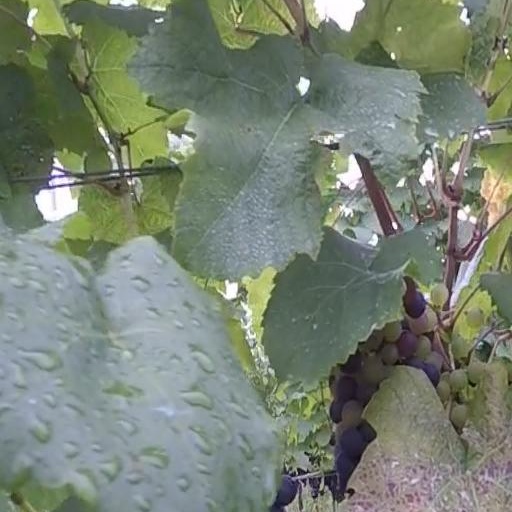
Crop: grape